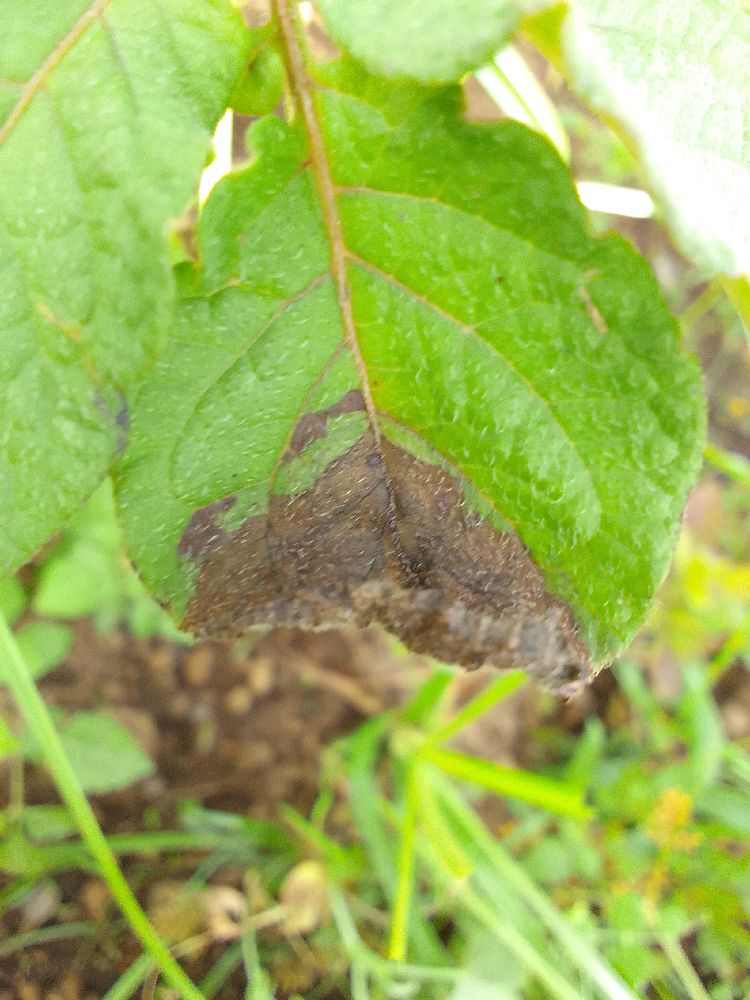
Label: Late blight